C12orf50

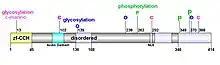
Cartoon of the C12orf50 protein with post-translation modifications

C12orf50 has been predicted to undergo various phosphorylation, c-mannosylation, and O-glycosylations. The phosphorylation sites are at amino acids 262, 349 and 370. The O-glycosylation sites are amino acids 139, 238, and 374. The c-mannosylation sites are amino acids 13, 102, 292, and 388.